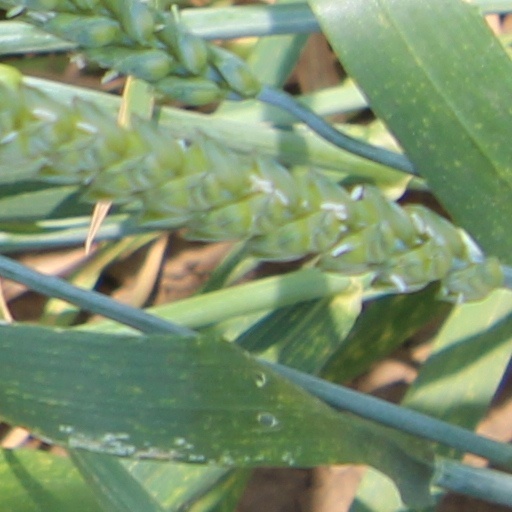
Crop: wheat